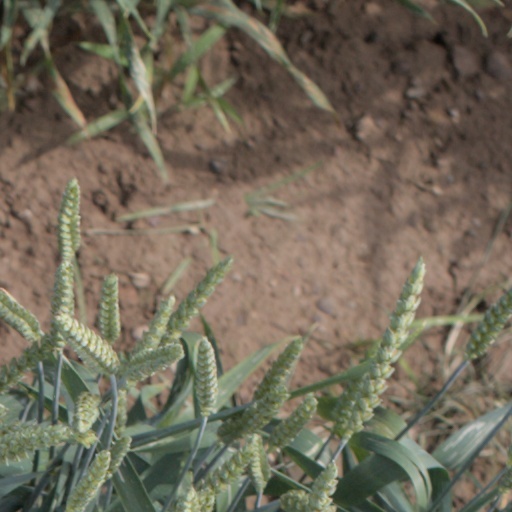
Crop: wheat